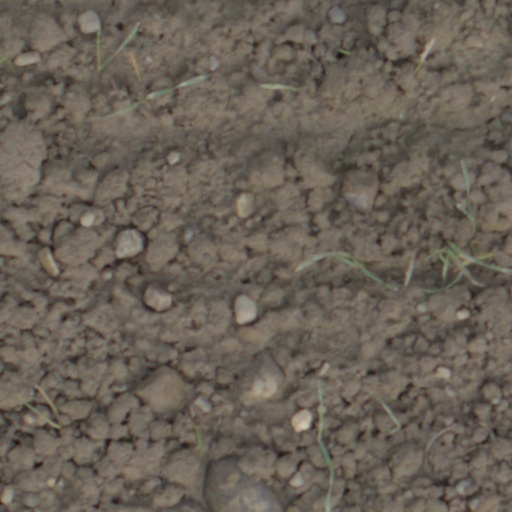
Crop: wheat